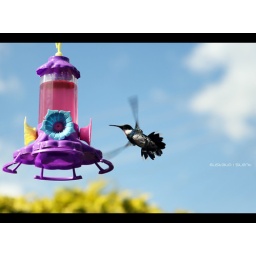
Look, mummy. There's an airplane up in the sky